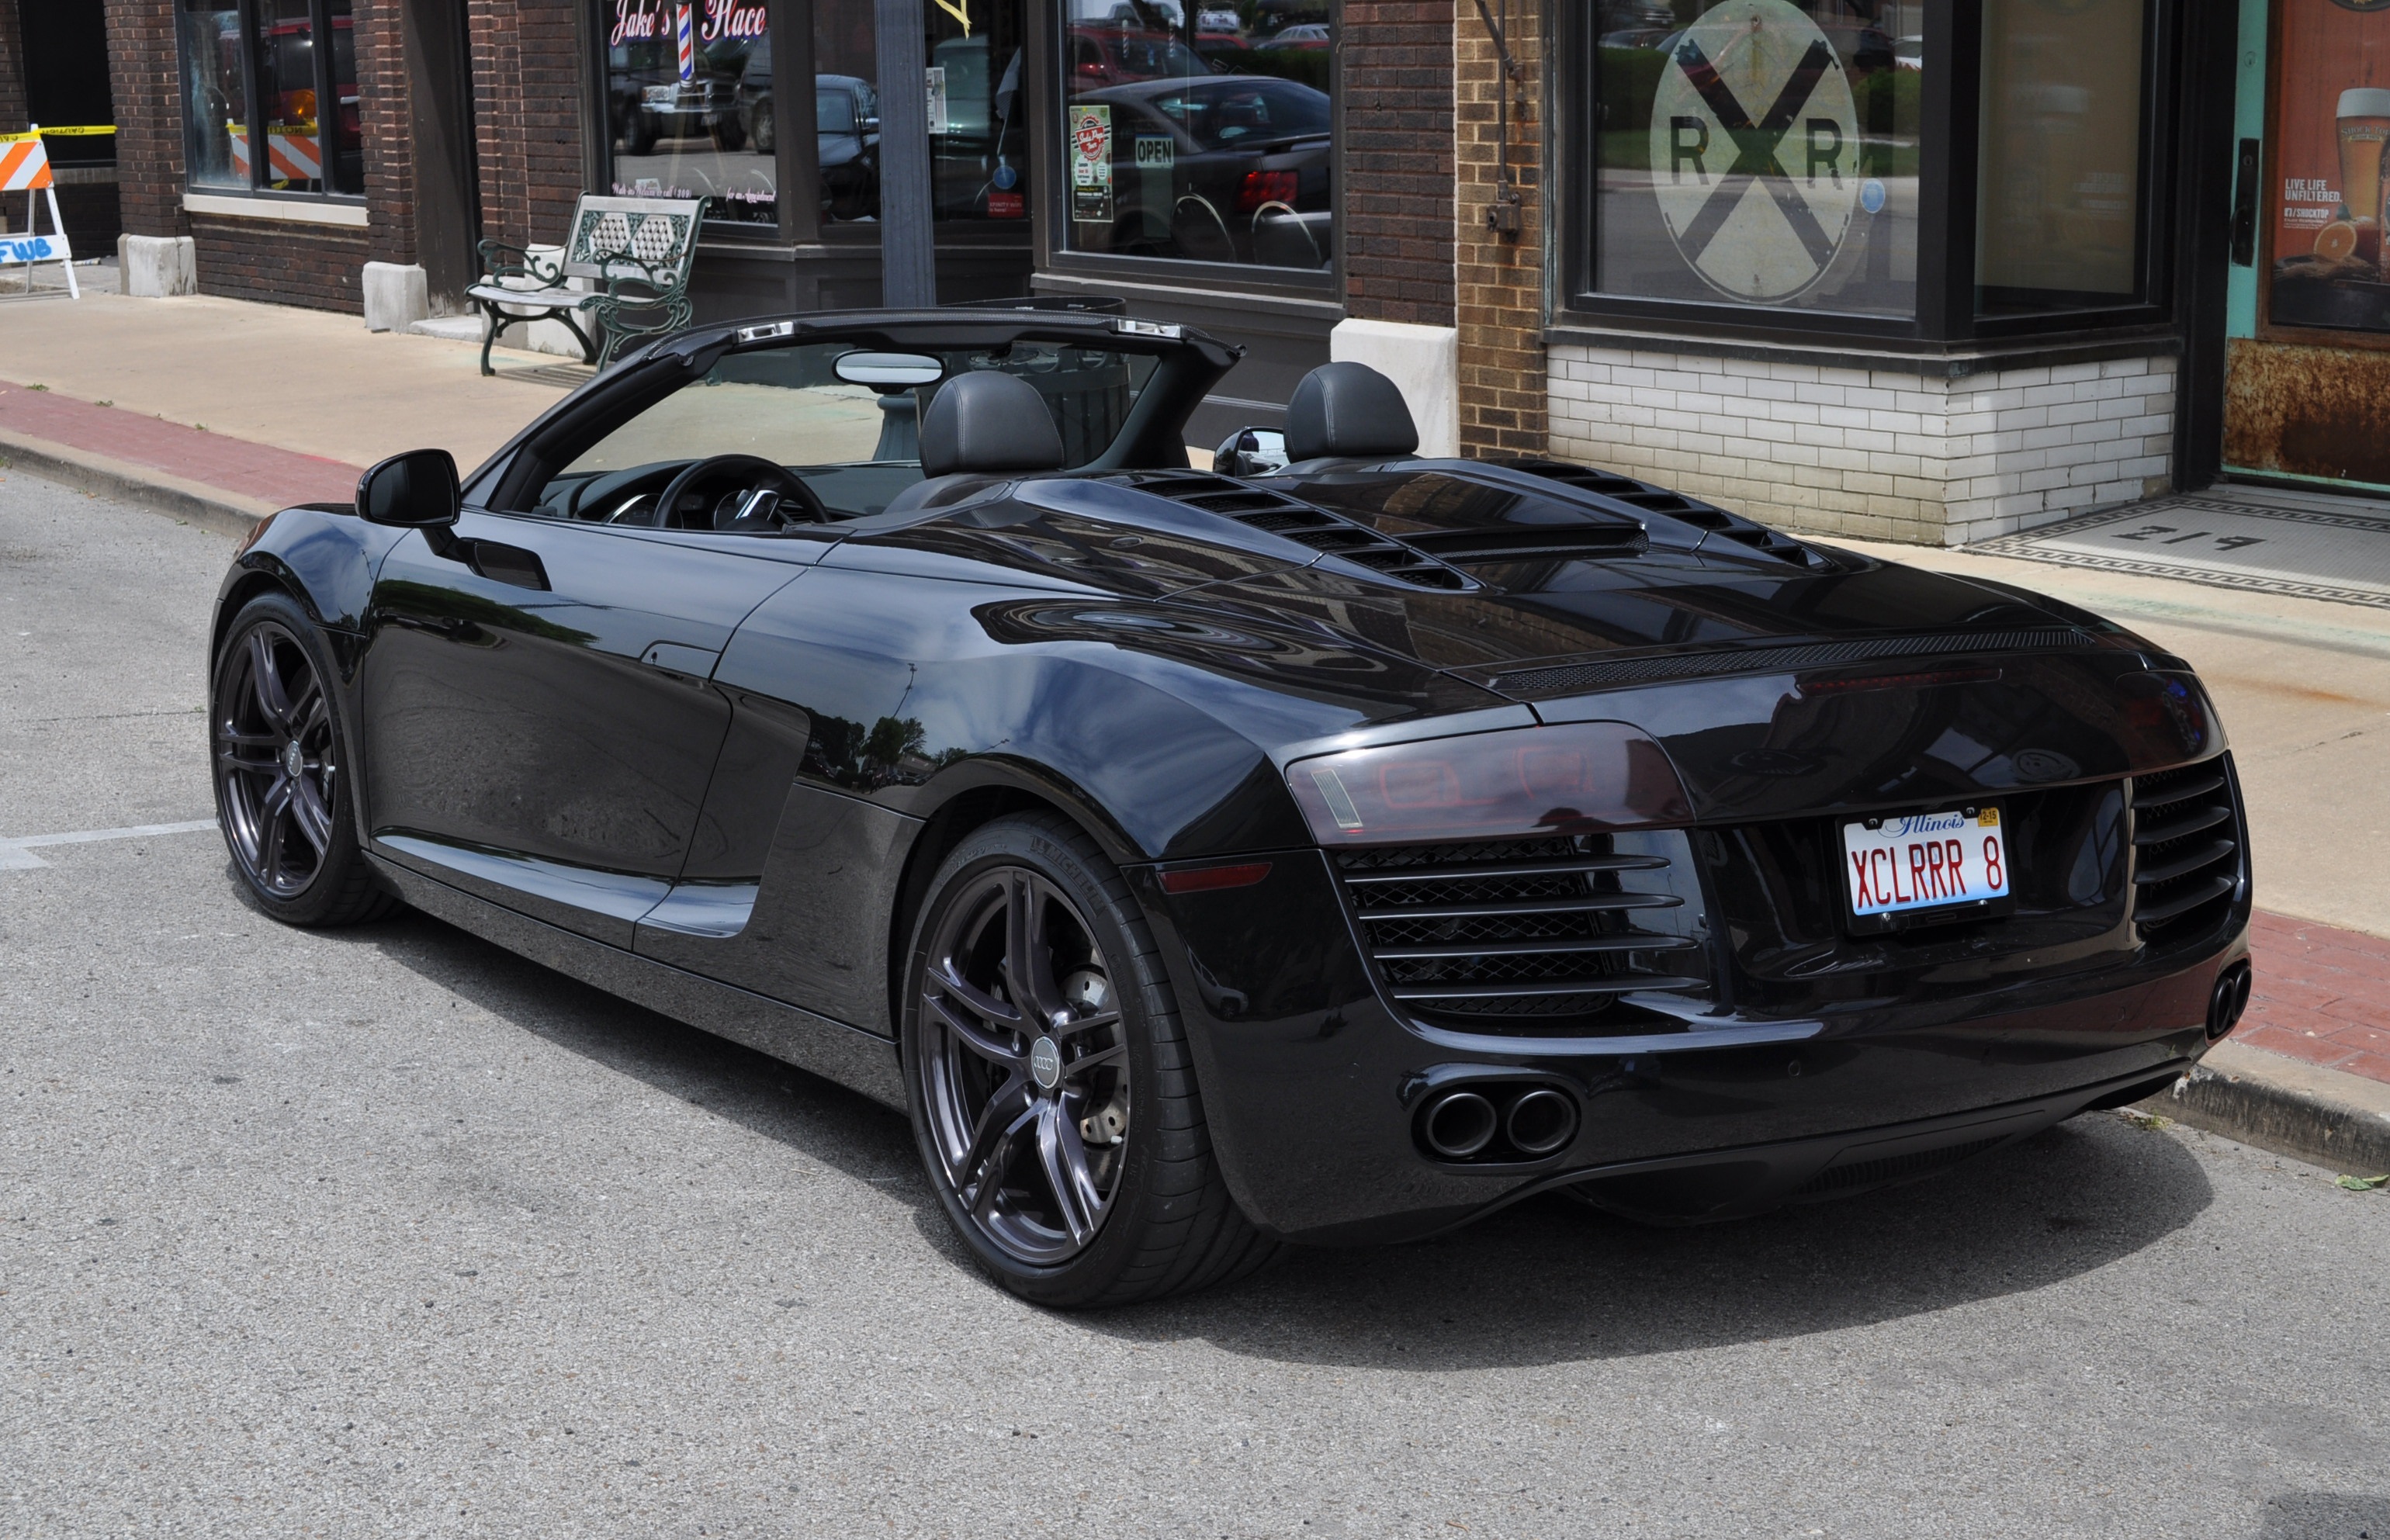
traffic, car, wheel, travel, transportation, vehicle, drive, garage, black, speed, sports car, road trip, supercar, motor, audi, coupe, cabriolet, concept car, land vehicle, audi r8, sport car, automobile make, automotive design, luxury vehicle, executive car